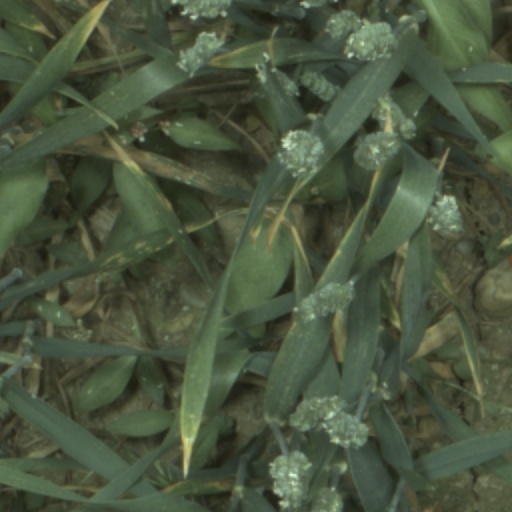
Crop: wheat